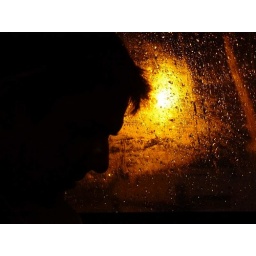
sitting in the car and waiting for the rain stop..:)